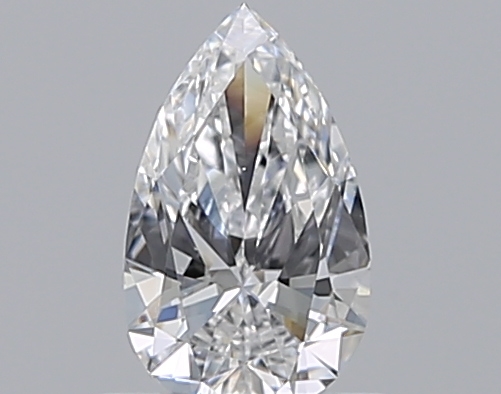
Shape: pear
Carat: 0.5
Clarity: VS2
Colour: D
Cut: EX
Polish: VG
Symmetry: VG
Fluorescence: ST
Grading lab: GIA
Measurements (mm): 7.34 x 4.37 x 2.56